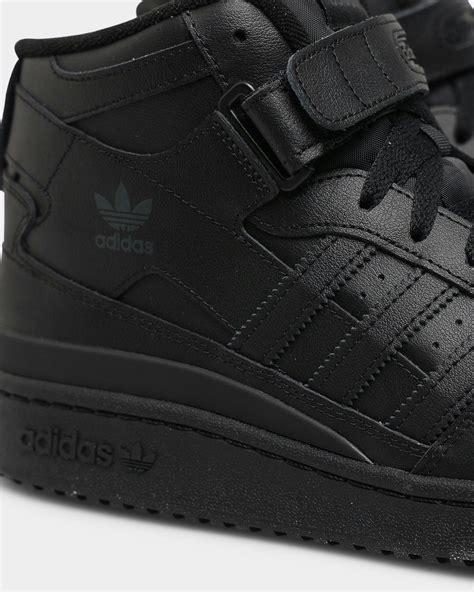
Brand: Adidas
Model: Forum Mid